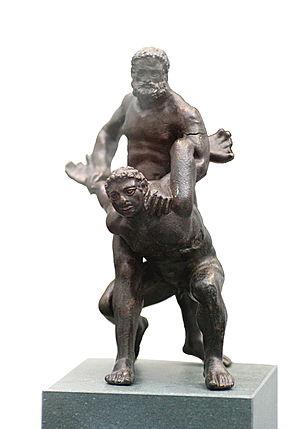
Arrhichion de Phigalia était un champion de pancrace aux anciens Jeux olympiques. Arrhichion a été décrit comme « le plus célèbre de tous les pankratiasts ». Il est décédé alors qu'il défendait avec succès son titre de champion dans le pankration à la 54ᵉ olympiade.